Hannah Mitchell

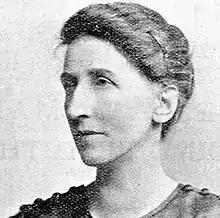

Hannah Mitchell (11 February 1872 – 22 October 1956) was an English suffragette and socialist. Born into a poor farming family in Derbyshire, Mitchell left home at a young age to work as a seamstress in Bolton, where she became involved in the socialist movement. She worked for many years in organisations related to socialism, women's suffrage and pacifism. After World War I she was elected to Manchester City Council and worked as a magistrate, before later working for Labour Party leader, Keir Hardie.